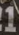
Number: 1